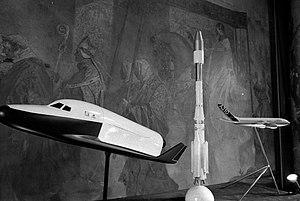
Salle des Illustres (Le Capitole). 27 mai 1987. Vue d'ensemble des maquettes de la navette spatiale Hermès, de la fusée Ariane et de l'avion Airbus A310 exposées sur une table
Hermès est un projet de navette spatiale européenne abandonné en 1992. Envisagé à partir de 1975 par le Centre national d'études spatiales français et repris par l'Agence spatiale européenne en 1985, Hermès devait être lancé par une fusée Ariane 5 et desservir la station autonome européenne Columbus MTFF.